Christian C. A. Lange

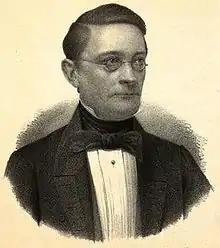

Christian Christoph Andreas Lange (August 13, 1810 – May 10, 1861) was a Norwegian historian and archivist.